Frances Nelson

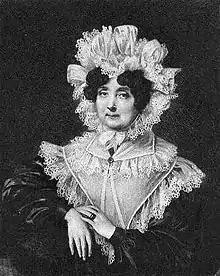

Frances "Fanny" Nelson, Viscountess Nelson, Duchess of Bronte ( Frances Herbert Woolward, formerly Nisbet; 1758 4 May 1831) was the wife of Horatio Nelson, the British naval officer who won several victories over the French during the French Revolutionary and Napoleonic Wars.